The McCoys

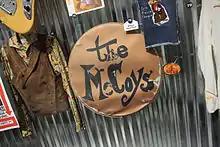
Drumhead featured at the Rock and Roll Hall of Fame in Cleveland

A cover of "Sorrow", the B-side of their version of "Fever", was a hit in the United Kingdom for The Merseys and later covered by David Bowie. Its opening line, "with your long blonde hair and eyes of blue" was quoted by George Harrison in the fadeout of "It's All Too Much", featured on the 1969 soundtrack of "Yellow Submarine".